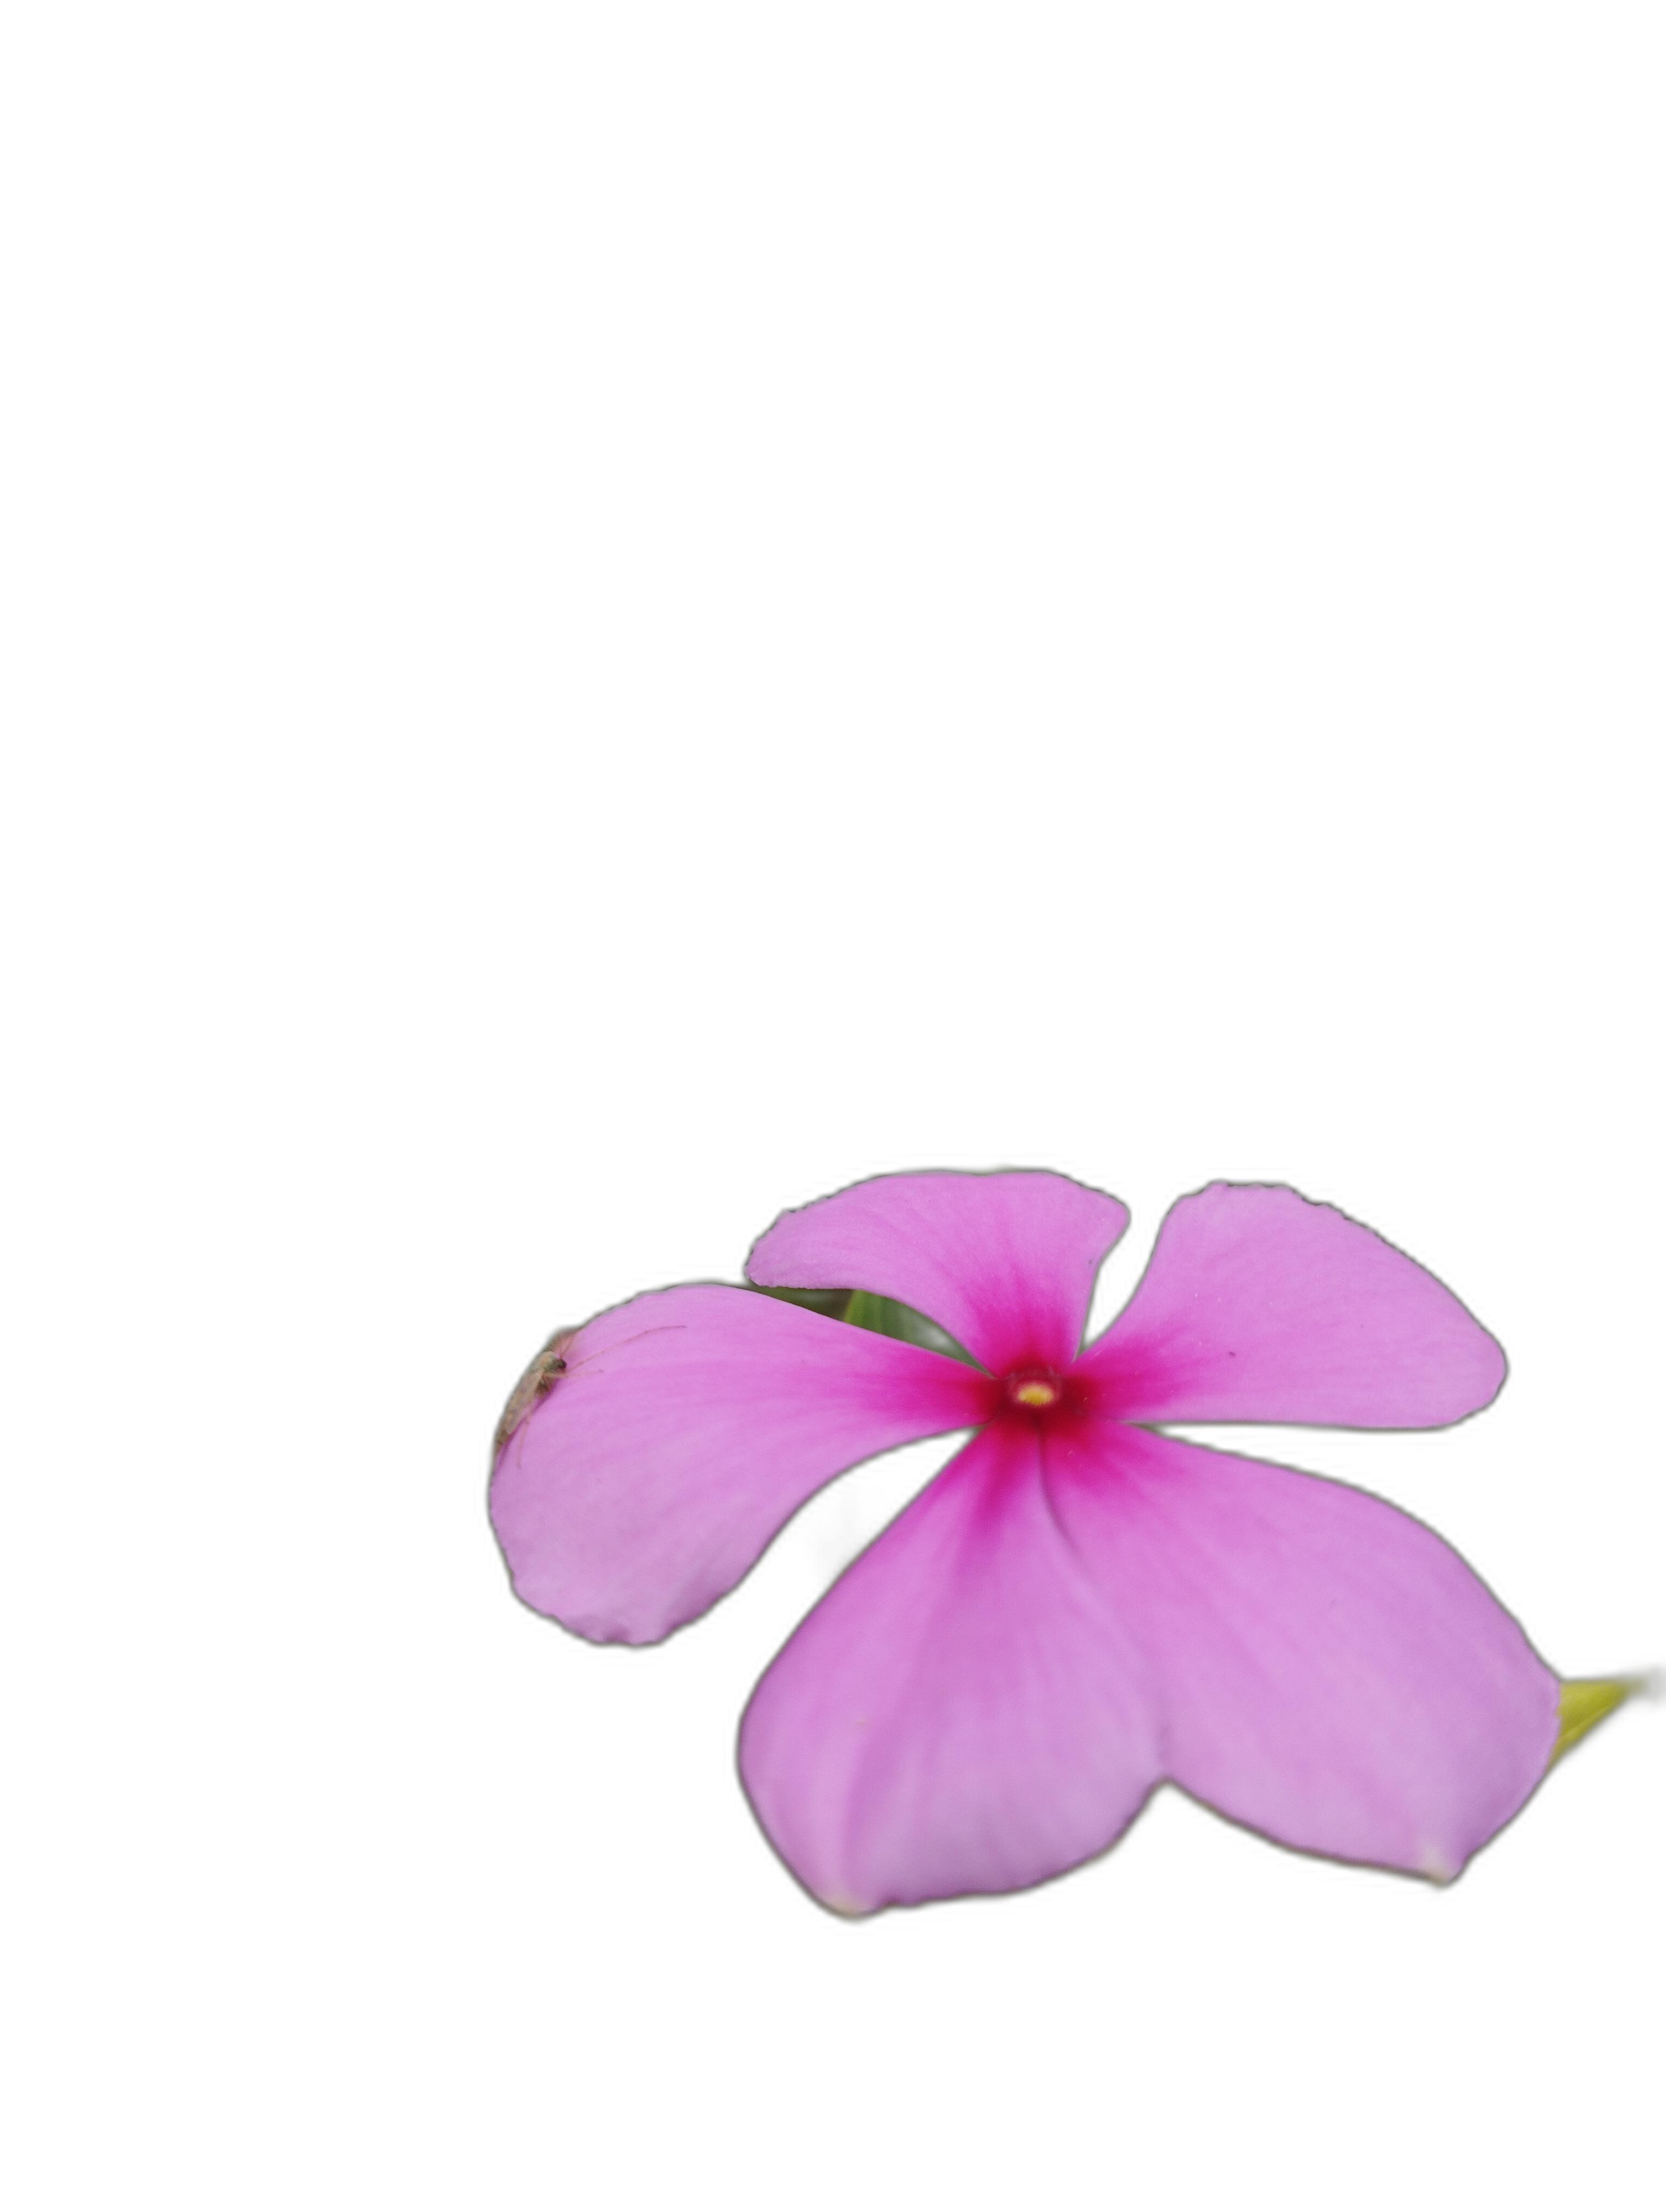
Label: Madagascar periwinkle